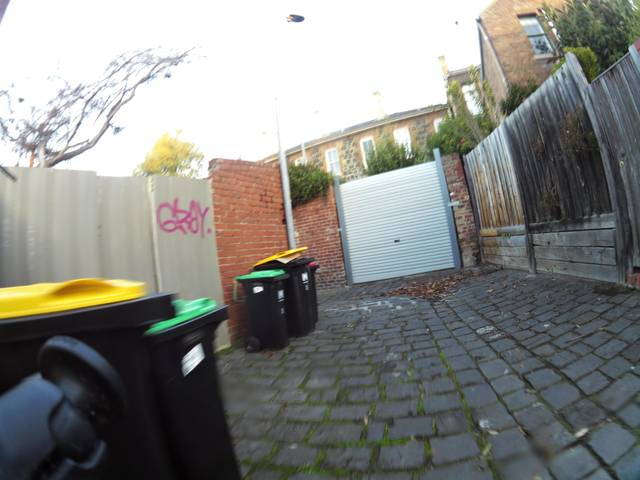
Region: Australia
Coordinates: -37.801, 144.972